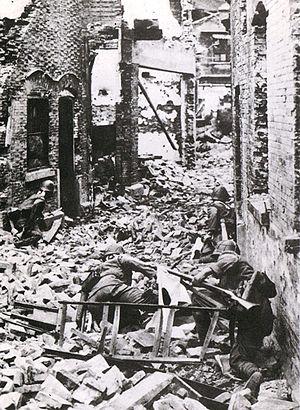
La bataille de Shanghai opposa en 1937 l'Armée impériale japonaise à l'Armée nationale révolutionnaire chinoise pendant la guerre sino-japonaise.